Resava School

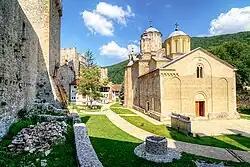
The transcribing center was located inside the monastery walls

Resava School, was founded in 1407 by Serbian despot Stefan Lazarević. Based on his endowment, the Manasija Monastery, it was called "Bašta znanja" or the bastion of knowledge for learning, transcribing, translating and illuminating manuscripts in the Serbian Despotate. One of the main supporters of the Resava School was Constantine the Philosopher, also known as Constantine of Kostenets. The canon of this school was followed in monasteries of Hilandar, Patriarchate of Peć, Visoki Dečani and Ljubostinja, and its influences were present in Russia, Bulgaria, Macedonia, and Romania. Monastery of Manasija, also called Resava, had a library of more than 20,000 books.